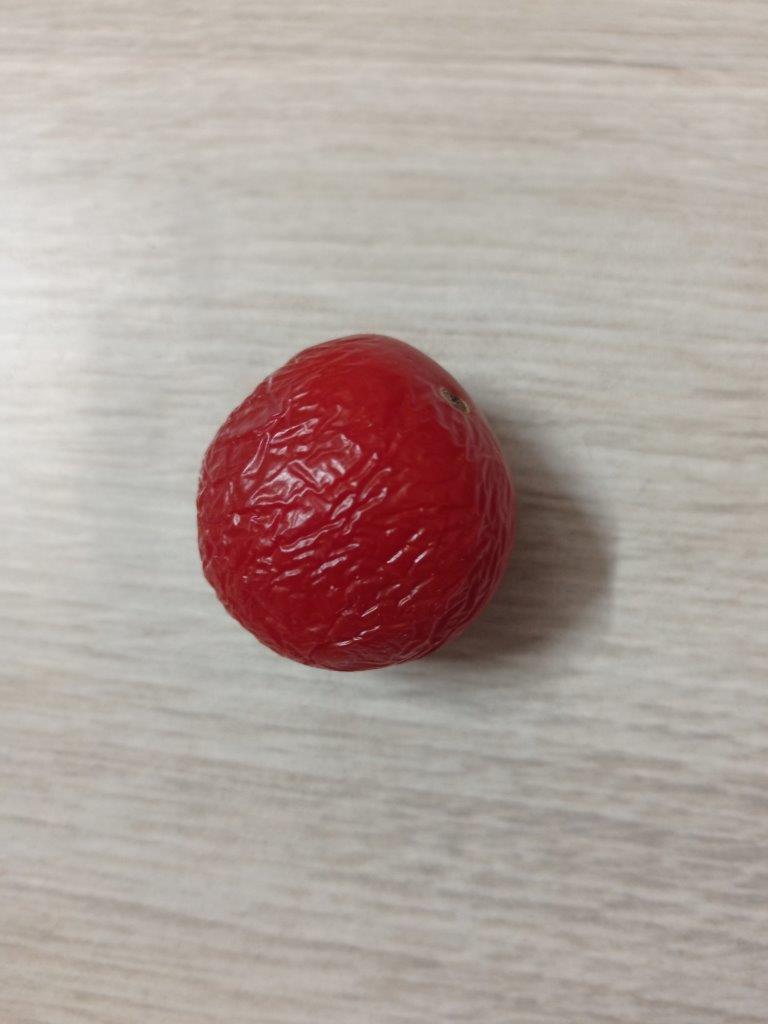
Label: Rotten